Mary H. Gray Clarke

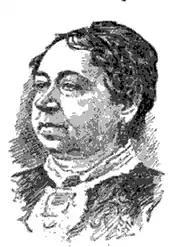
Mary H Gray Clarke

Clarke painted many pictures, some in watercolors and oils. Several of her paintings commanded attention from connoisseurs of art. In 1890, on the occasion of the meeting of the Tenth International Medical Congress in Germany, she accompanied her husband to Berlin. She traveled extensively, and accompanied her family on an extended tour through the British Isles and also through central and southern Europe, visiting all the capitals of those countries, for observation, study and for general self-improvement.